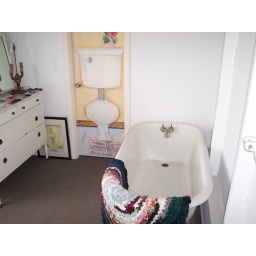
the presence of a bathtub makes me think the schoolteacher lived here, but there's no kitchen in the building